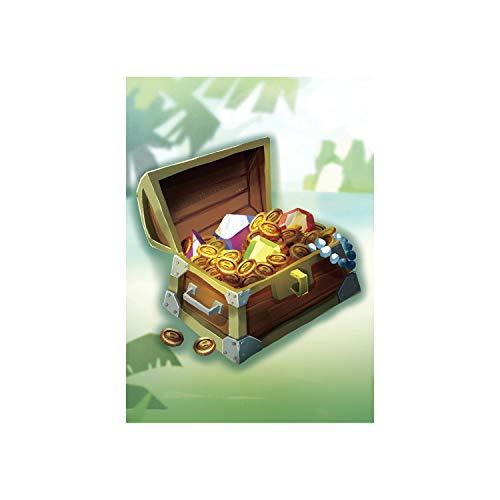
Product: Black Skull Island
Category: Toys & Games | Games & Accessories | Board Games
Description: Exciting pirate theme and evocative artwork.
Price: $14.19
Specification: ProductDimensions:7.9x5.3x2.3inches|ItemWeight:12ounces|ShippingWeight:12ounces(Viewshippingratesandpolicies)|ASIN:B07J3CJN23|Itemmodelnumber:STR007|Manufacturerrecommendedage:8yearsandup